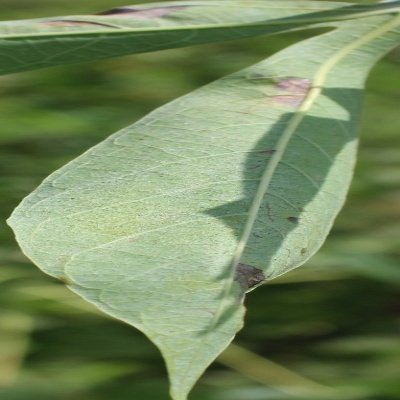
Crop: Cassava
Condition: bacterial blight